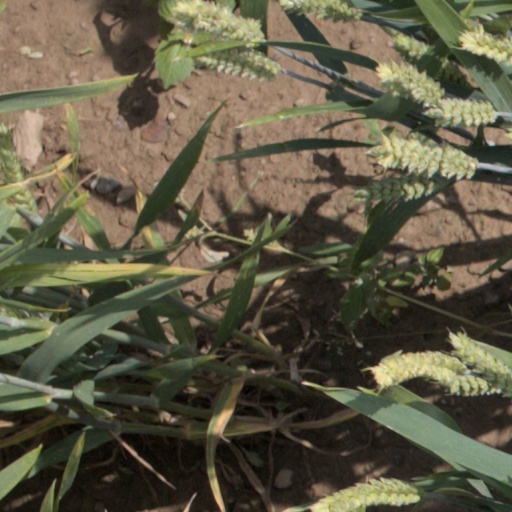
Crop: wheat